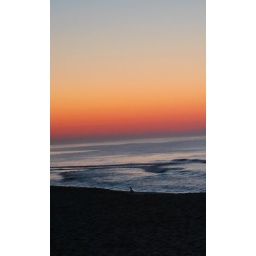
Pink sky over the water